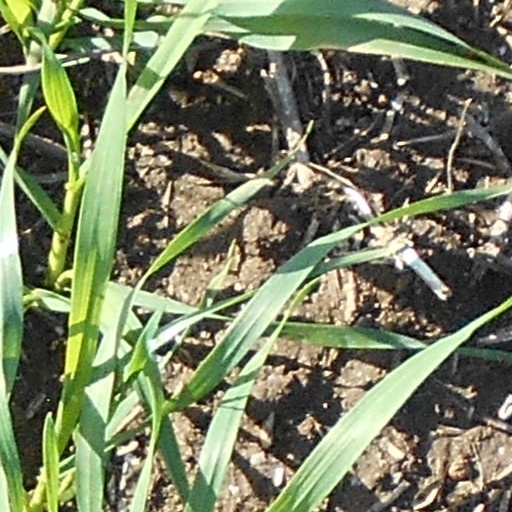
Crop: wheat